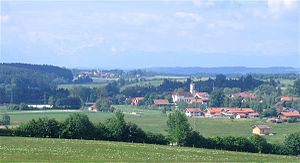
Egling / Fotogalerie
Egling er en kommune i Landkreis Bad Tölz-Wolfratshausen i den sydlige del af Regierungsbezirk Oberbayern i den tyske delstat Bayern, med godt 5.200 indbyggere.